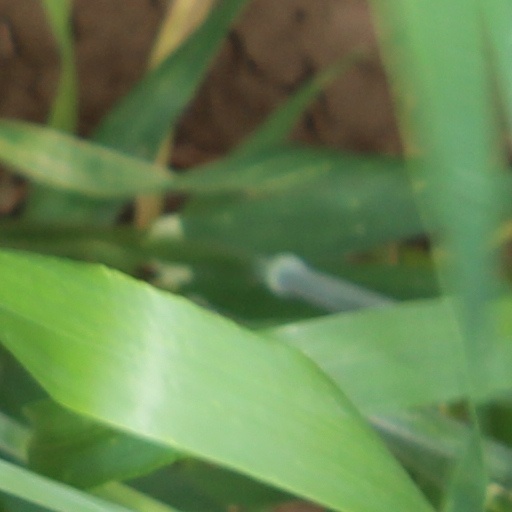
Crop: wheat